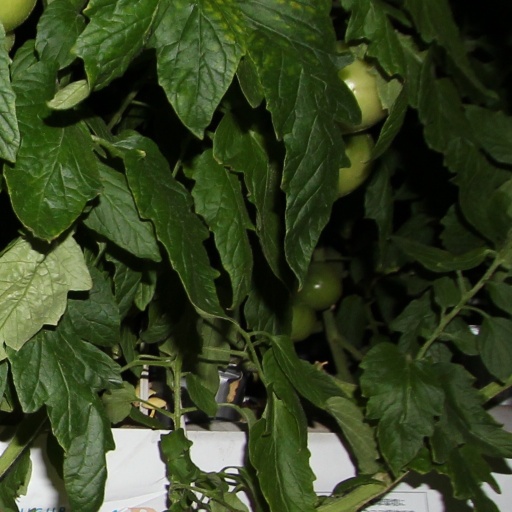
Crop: tomato